Thurles Sarsfields GAA

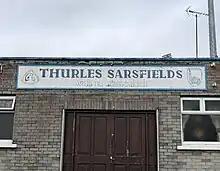
Clubhouse at Semple Stadium

On 19 October 2009, Sarsfields captured their 30th Tipperary Senior Hurling Championship, defeating neighbours Drom ’n Inch at Semple Stadium by 0-14 to 0-5. They went on to play Newtownshandrum in the Munster hurling championship quarter-final on 1 November 2009, losing by 1-15 to 0-19 points. On 31 October 2010, Sarsfields captured their 31st Tipperary Senior Hurling Championship after a 1-16 to 1-7 win against Clonoulty-Rossmore. They subsequently contested the Munster Club hurling final only to lose out to De La Salle.